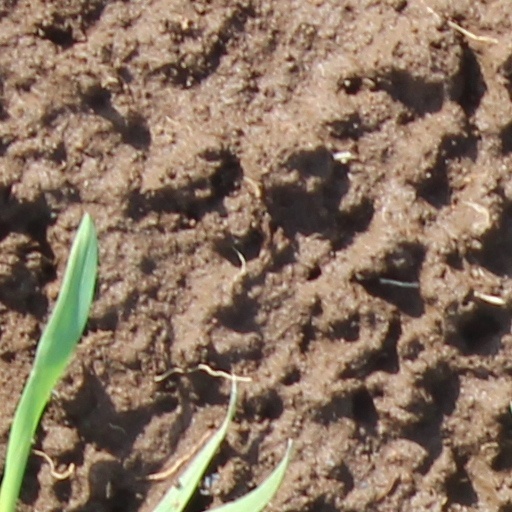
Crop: wheat